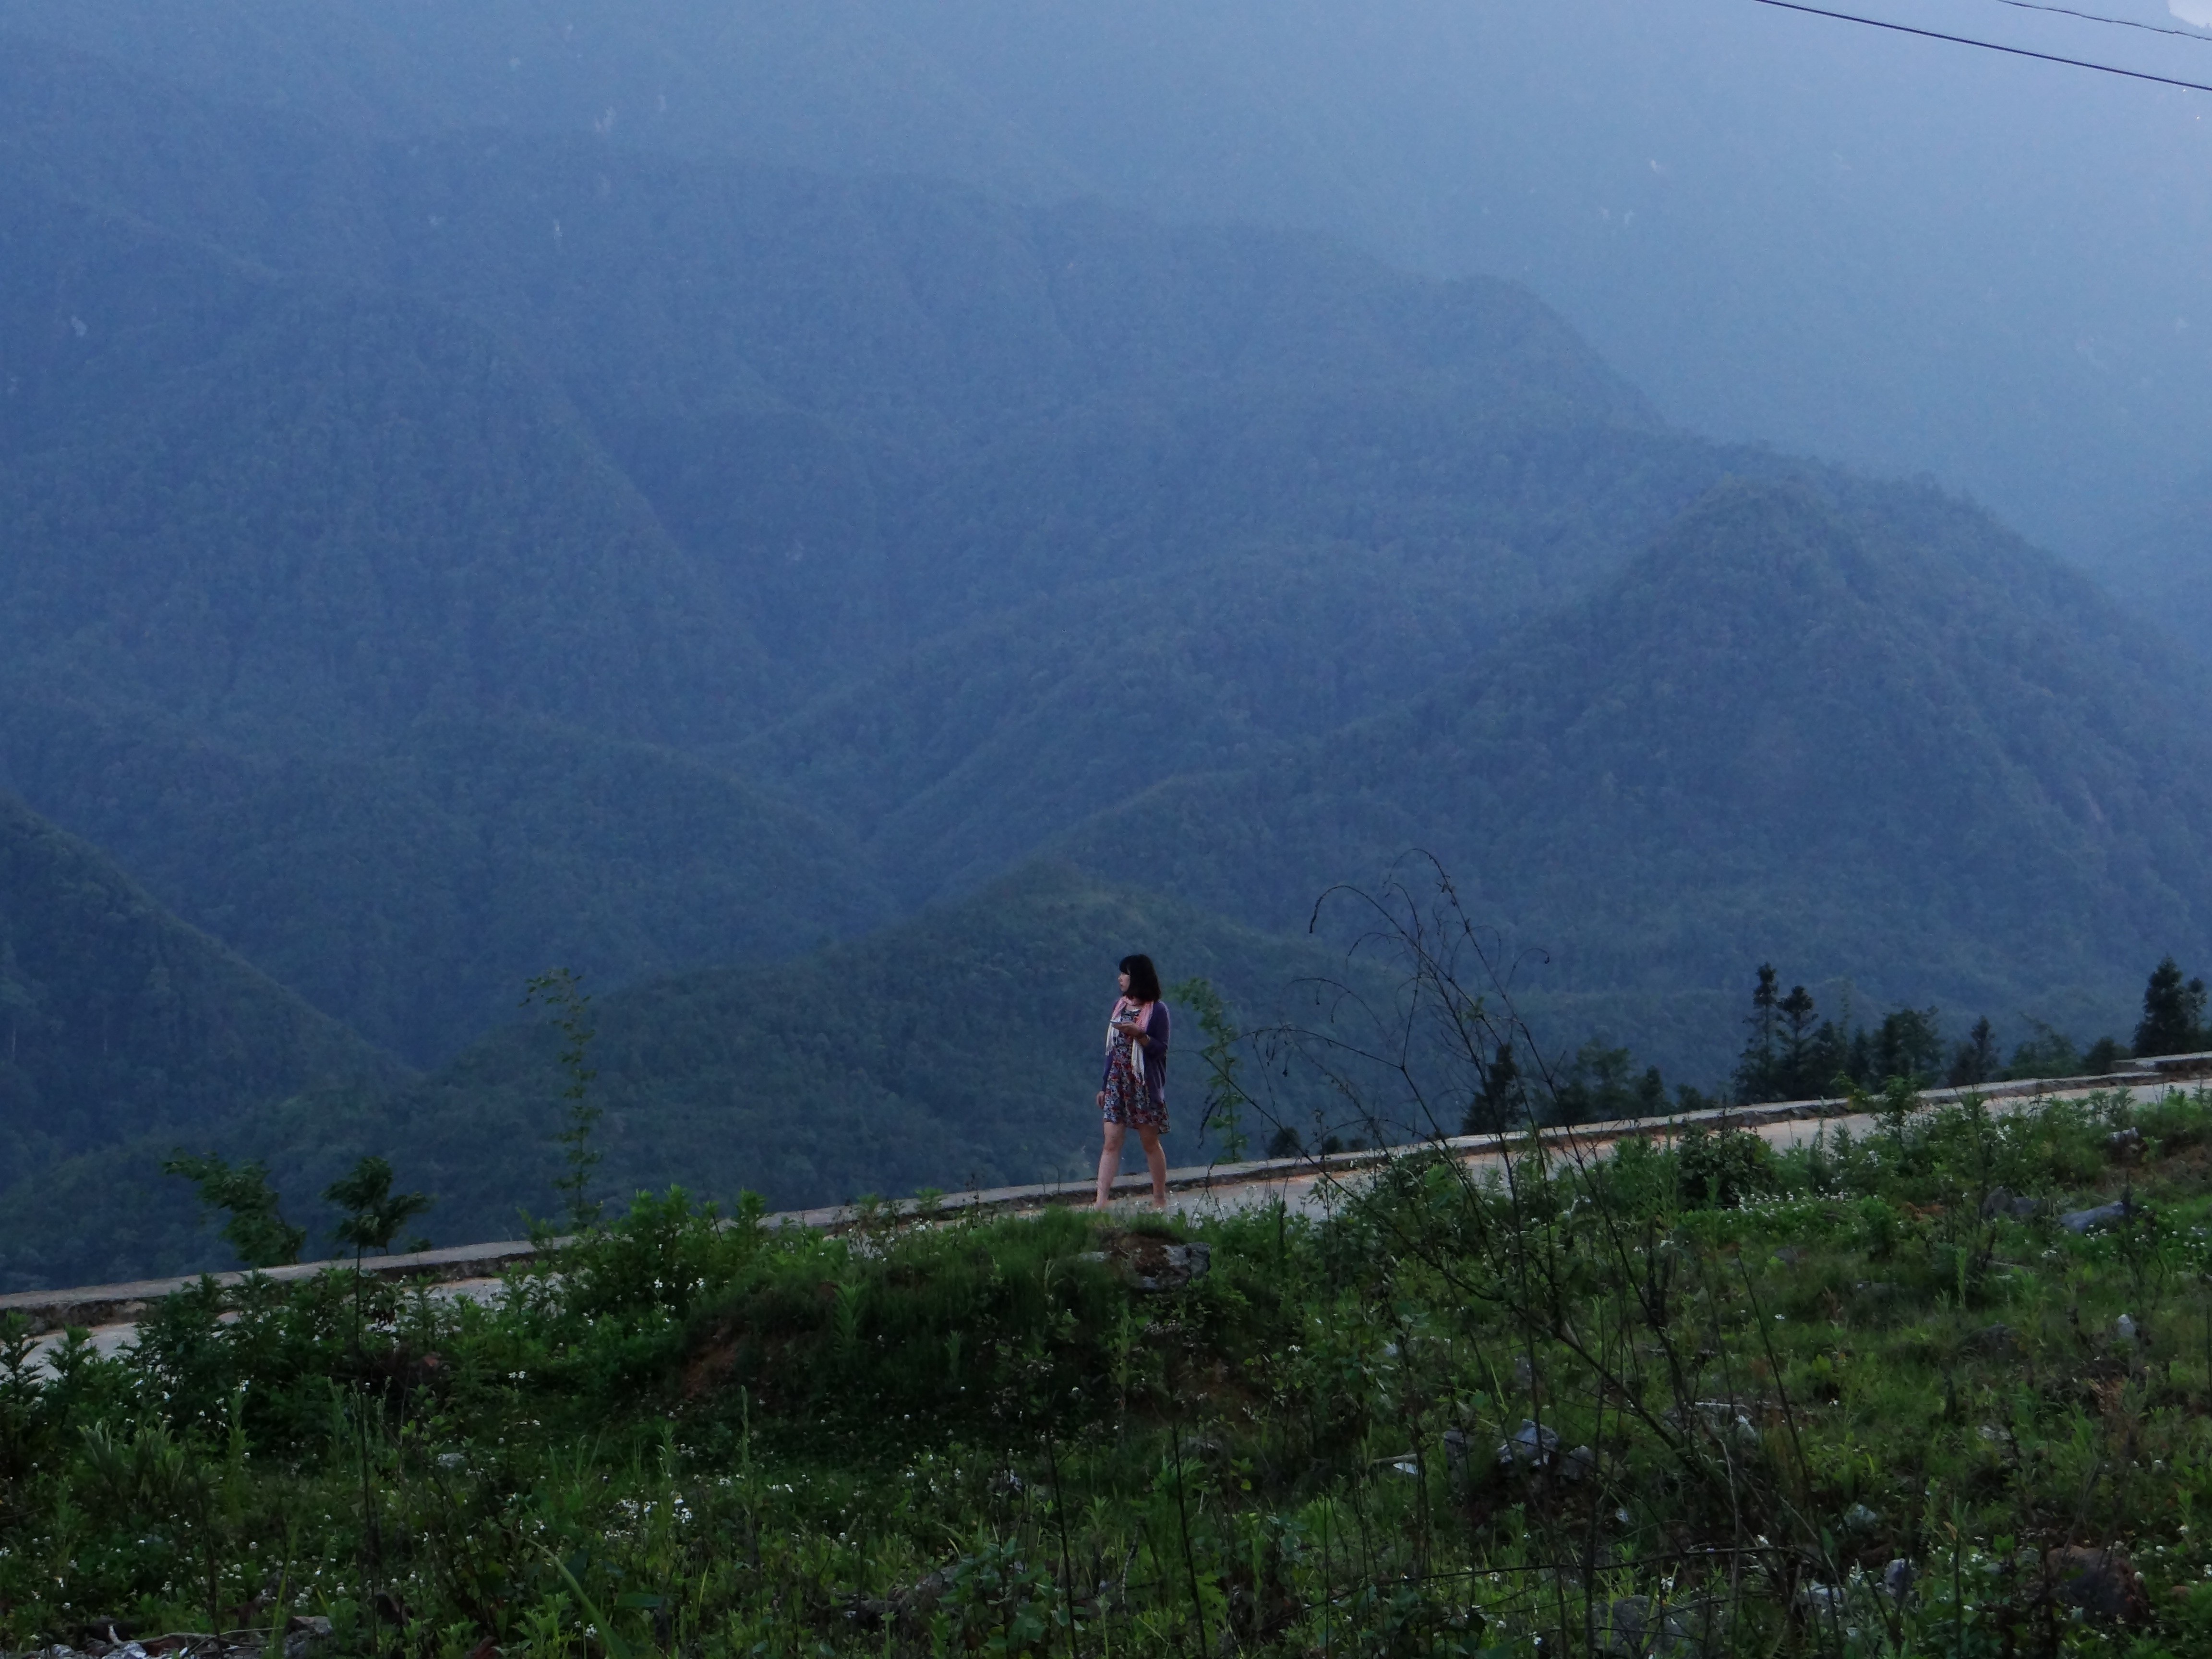
nature, walking, person, mountain, girl, hill, adventure, valley, mountain range, ridge, summit, alps, plateau, fell, landform, mountain pass, geographical feature, atmospheric phenomenon, mountainous landforms